Charles Montgomery (Royal Navy officer)

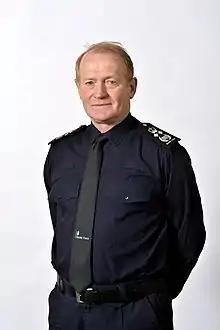
In uniform as Director General of the Border Force

On 25 January 2013 the Home Office announced that Montgomery had been appointed Director General of the Border Force. Montgomery joined Border Force as Director General in March 2013. He wore the Border Force uniform with the rank insignia of Director General.